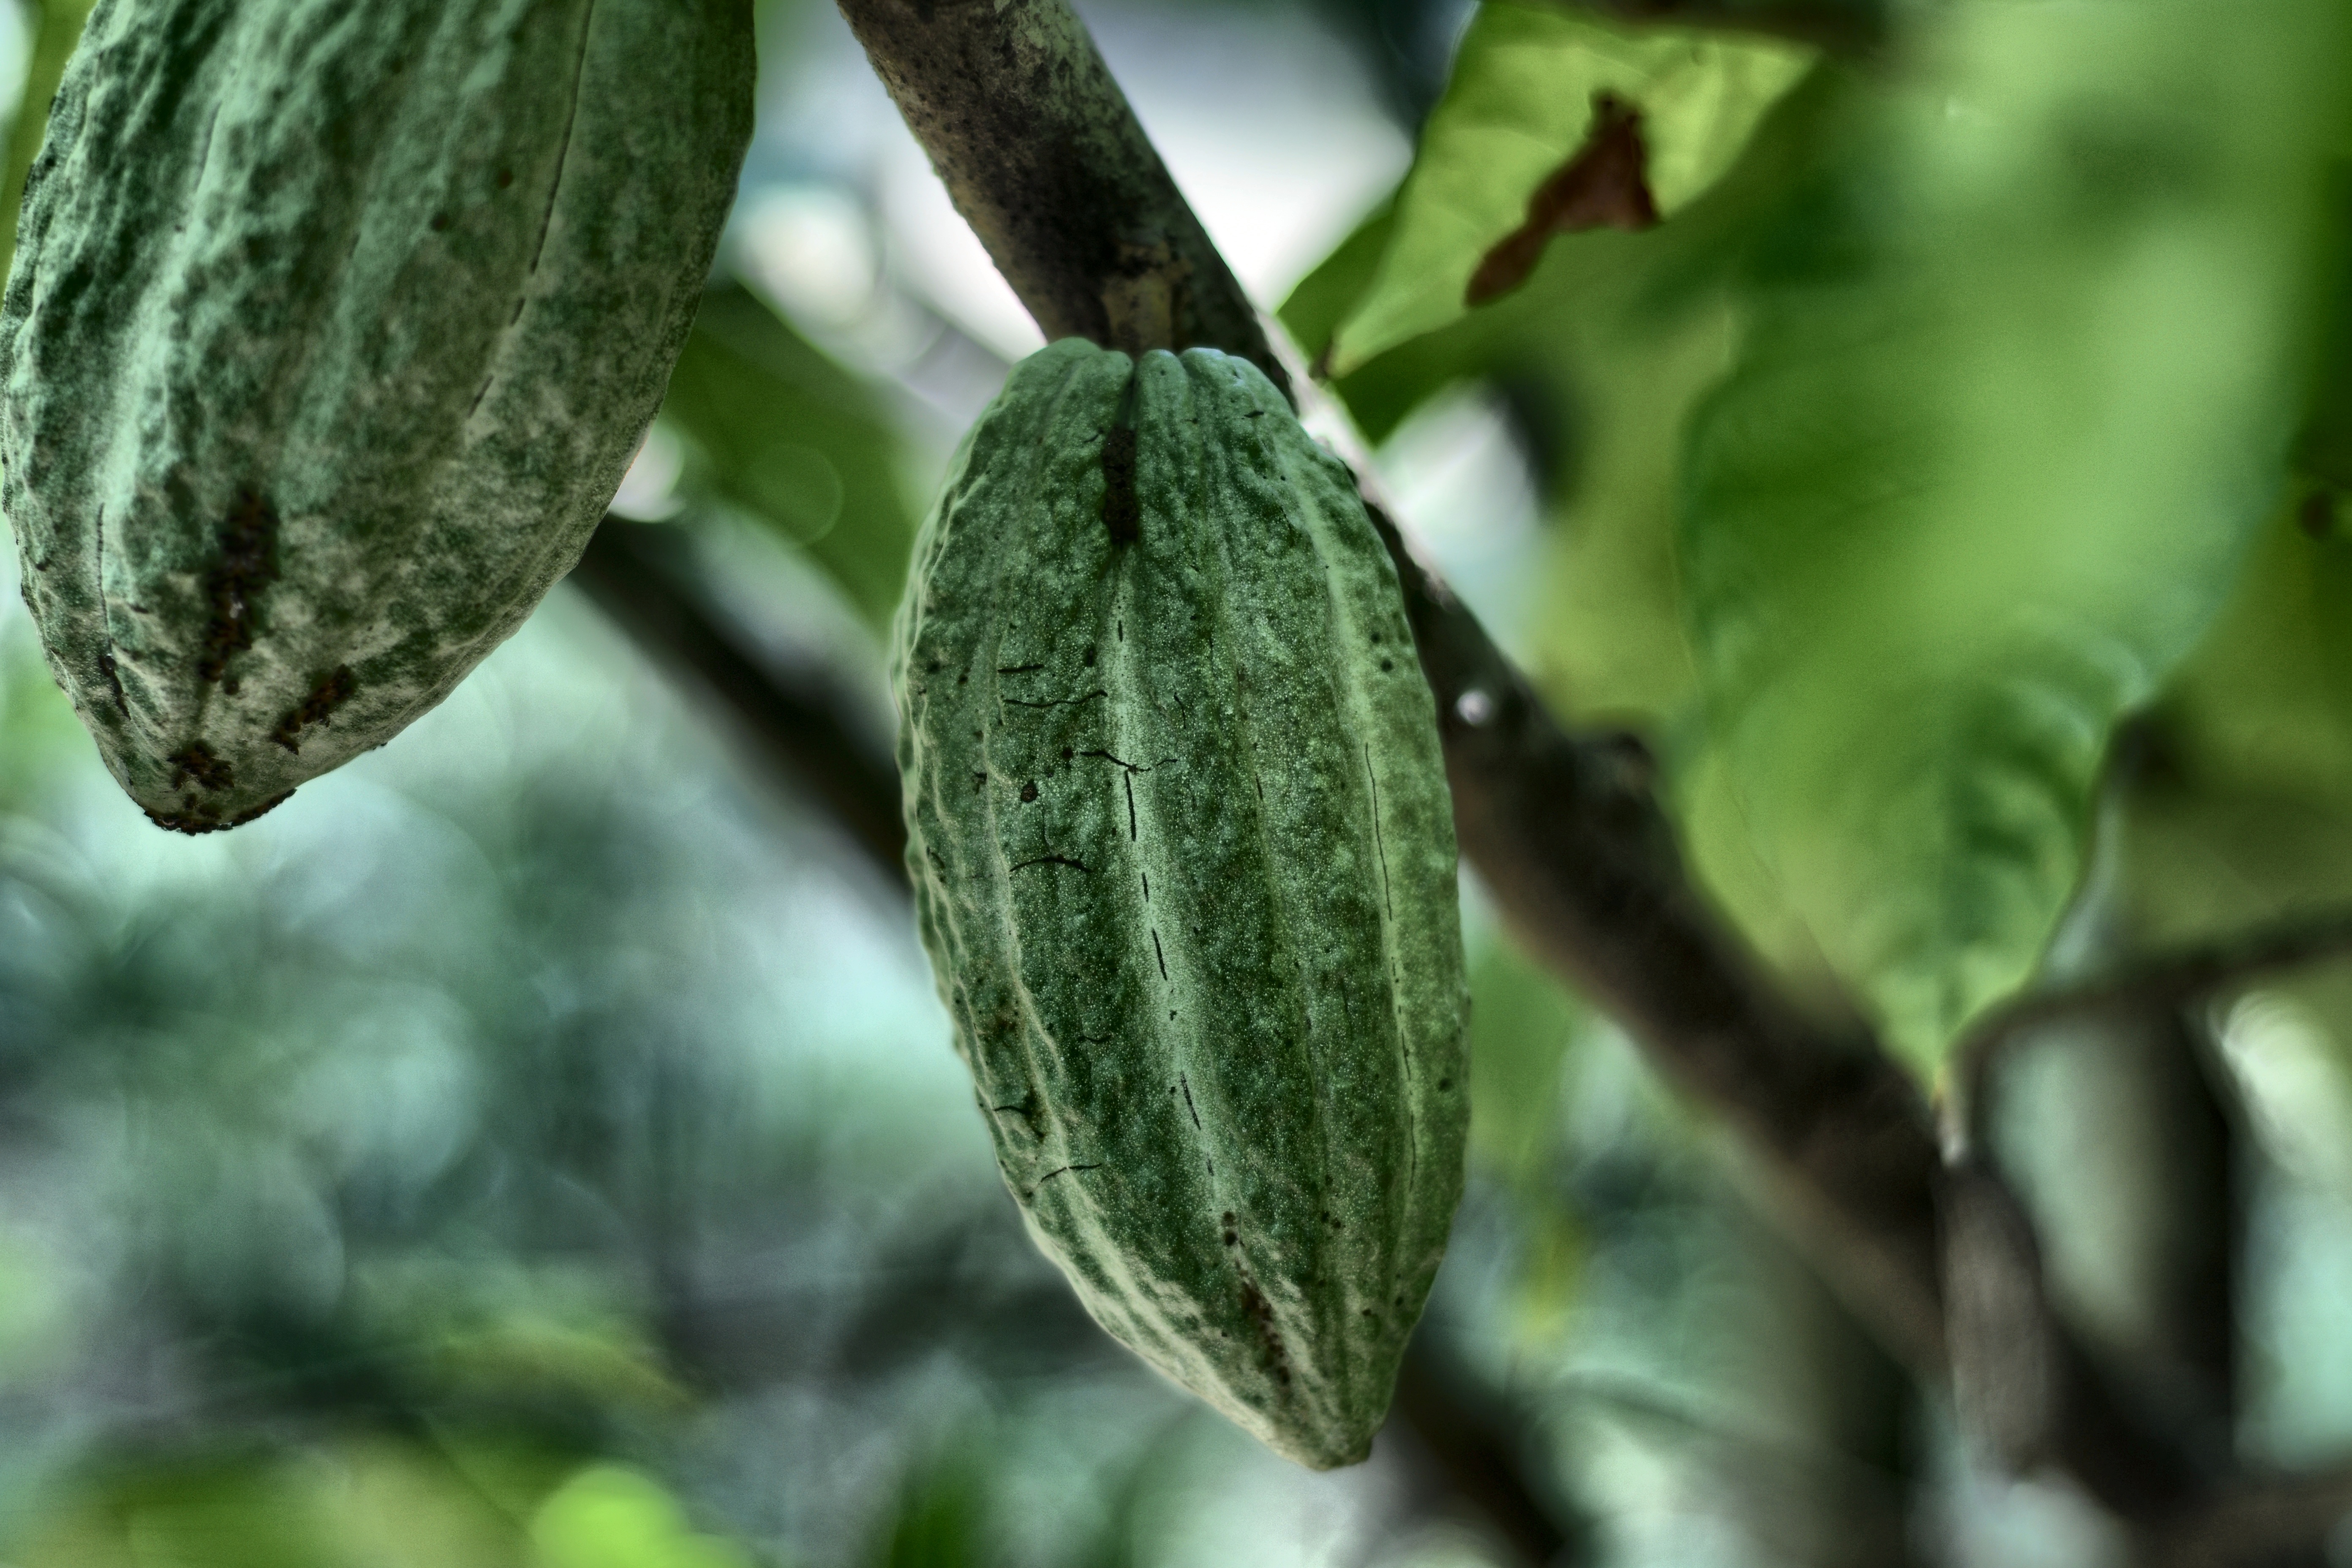
Maturity: unmature
Variety: Guiana